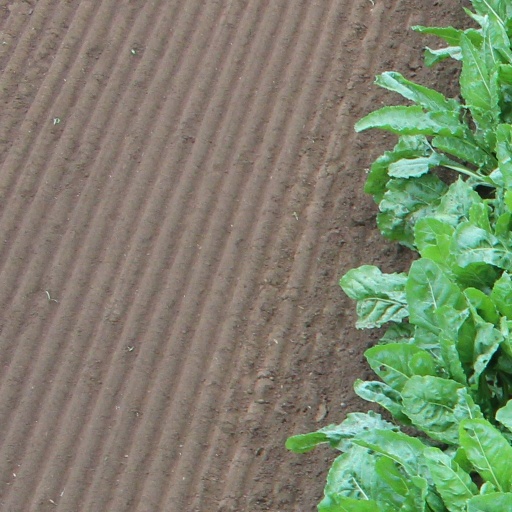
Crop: sugar beet